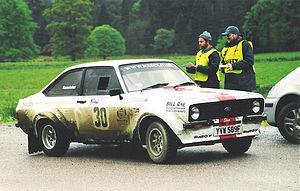
La Ford Escort est une voiture du groupe américain Ford produite par Ford Europe.
Un rallye de régularité est un rallye automobile où l'objectif est de s'approcher le plus possible d'un temps idéal pour effectuer un trajet défini. La vitesse moyenne est généralement inférieure à 50 km/h cependant certains rallyes ont comme moyenne 80km/h. Ces compétitions sont réservées à des véhicules anciens. Il est rare de pouvoir participer ou être classé dans certaines épreuves pour des véhicules de moins de 25 ou 30 ans, sauf dérogation pour auto exceptionnelle. Si la vitesse n'est pas un élément de sélection, la navigation et le respect minutieux de la vitesse moyenne le sont. Dans certaines épreuves de niveau international comme le Rallye Monte Carlo Historique, le Rallye de l'Acropole Historique, le Midnattssolsrallyt en Suède, pour lesquels les temps de passage sont pris à mieux que le dixième de seconde.